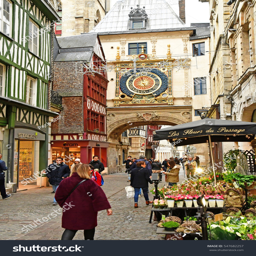
street in the historical city center in winter